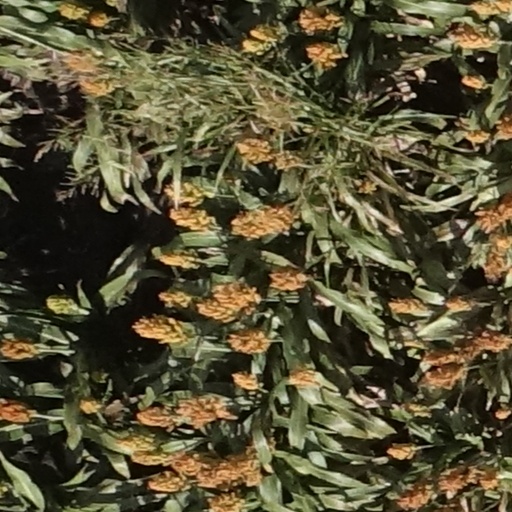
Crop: sorghum